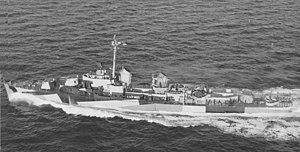
L'USS Drexler (DD-741) est un destroyer de classe Allen M. Sumner en service dans la Marine des États-Unis pendant la Seconde Guerre mondiale. Il fut le seul navire nommé en l'honneur de l'enseigne Henry Clay Drexler, un récipiendaire de la Medal of Honor.
Cette liste dresse les plus grandes catastrophes maritimes pendant la Seconde Guerre mondiale au regard du nombre de victimes. Du fait de son contexte, une Seconde Guerre mondiale sanguinaire entachée de nombreux drames, ces catastrophes resteront longtemps quasi ignorées.